Dorian Gray (band)

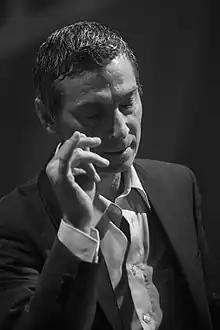
Massimo Savić, shown here in 2013, was the lead singer of Dorian Gray throughout its 1980s run.

Dorian Gray was a 1980s Yugoslav music group which achieved great prominence in the former Yugoslav rock scene for its artistic and extravagant style and stage performances. It was led by Massimo Savić, who later started a successful solo career. It should not be confused with the short-lived 1970s German band of the same name.